My Scientology Movie

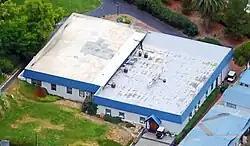
The Hole at Gold Base, where some re-enactments in "My Scientology Movie" are set

Theroux and his team sought to take "inspiration from the showbusiness trappings of Scientology itself". With the help of various actors, they recreated events related by ex-members in the church's Gold Base and its punishment facility, The Hole. The ex-members who related these events helped to direct the scenes, which were filmed on soundstages in Hollywood. According to Theroux, "this was simply a visual way of bringing people's memories to life. But it soon became clear that the re-enactments would also allow me to question and probe those former Scientologists' versions of events." In conjunction with the former senior Scientology official Mark Rathbun, who is now one of the church's most prominent critics, he held auditions for about 30 young actors to play parts depicting church leader David Miscavige and its most famous member, Tom Cruise. In the process, "the documentary became a film about me trying to make the re-enactments". Theroux took inspiration from a film that he had recently seen, Joshua Oppenheimer's documentary "The Act of Killing", which featured Indonesian genocidaires re-enacting their crimes for the camera.